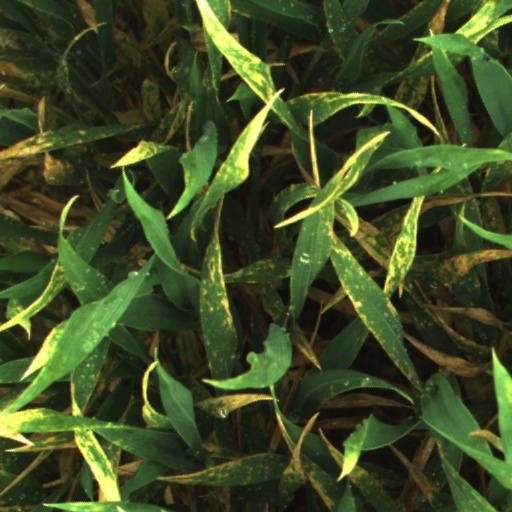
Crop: wheat